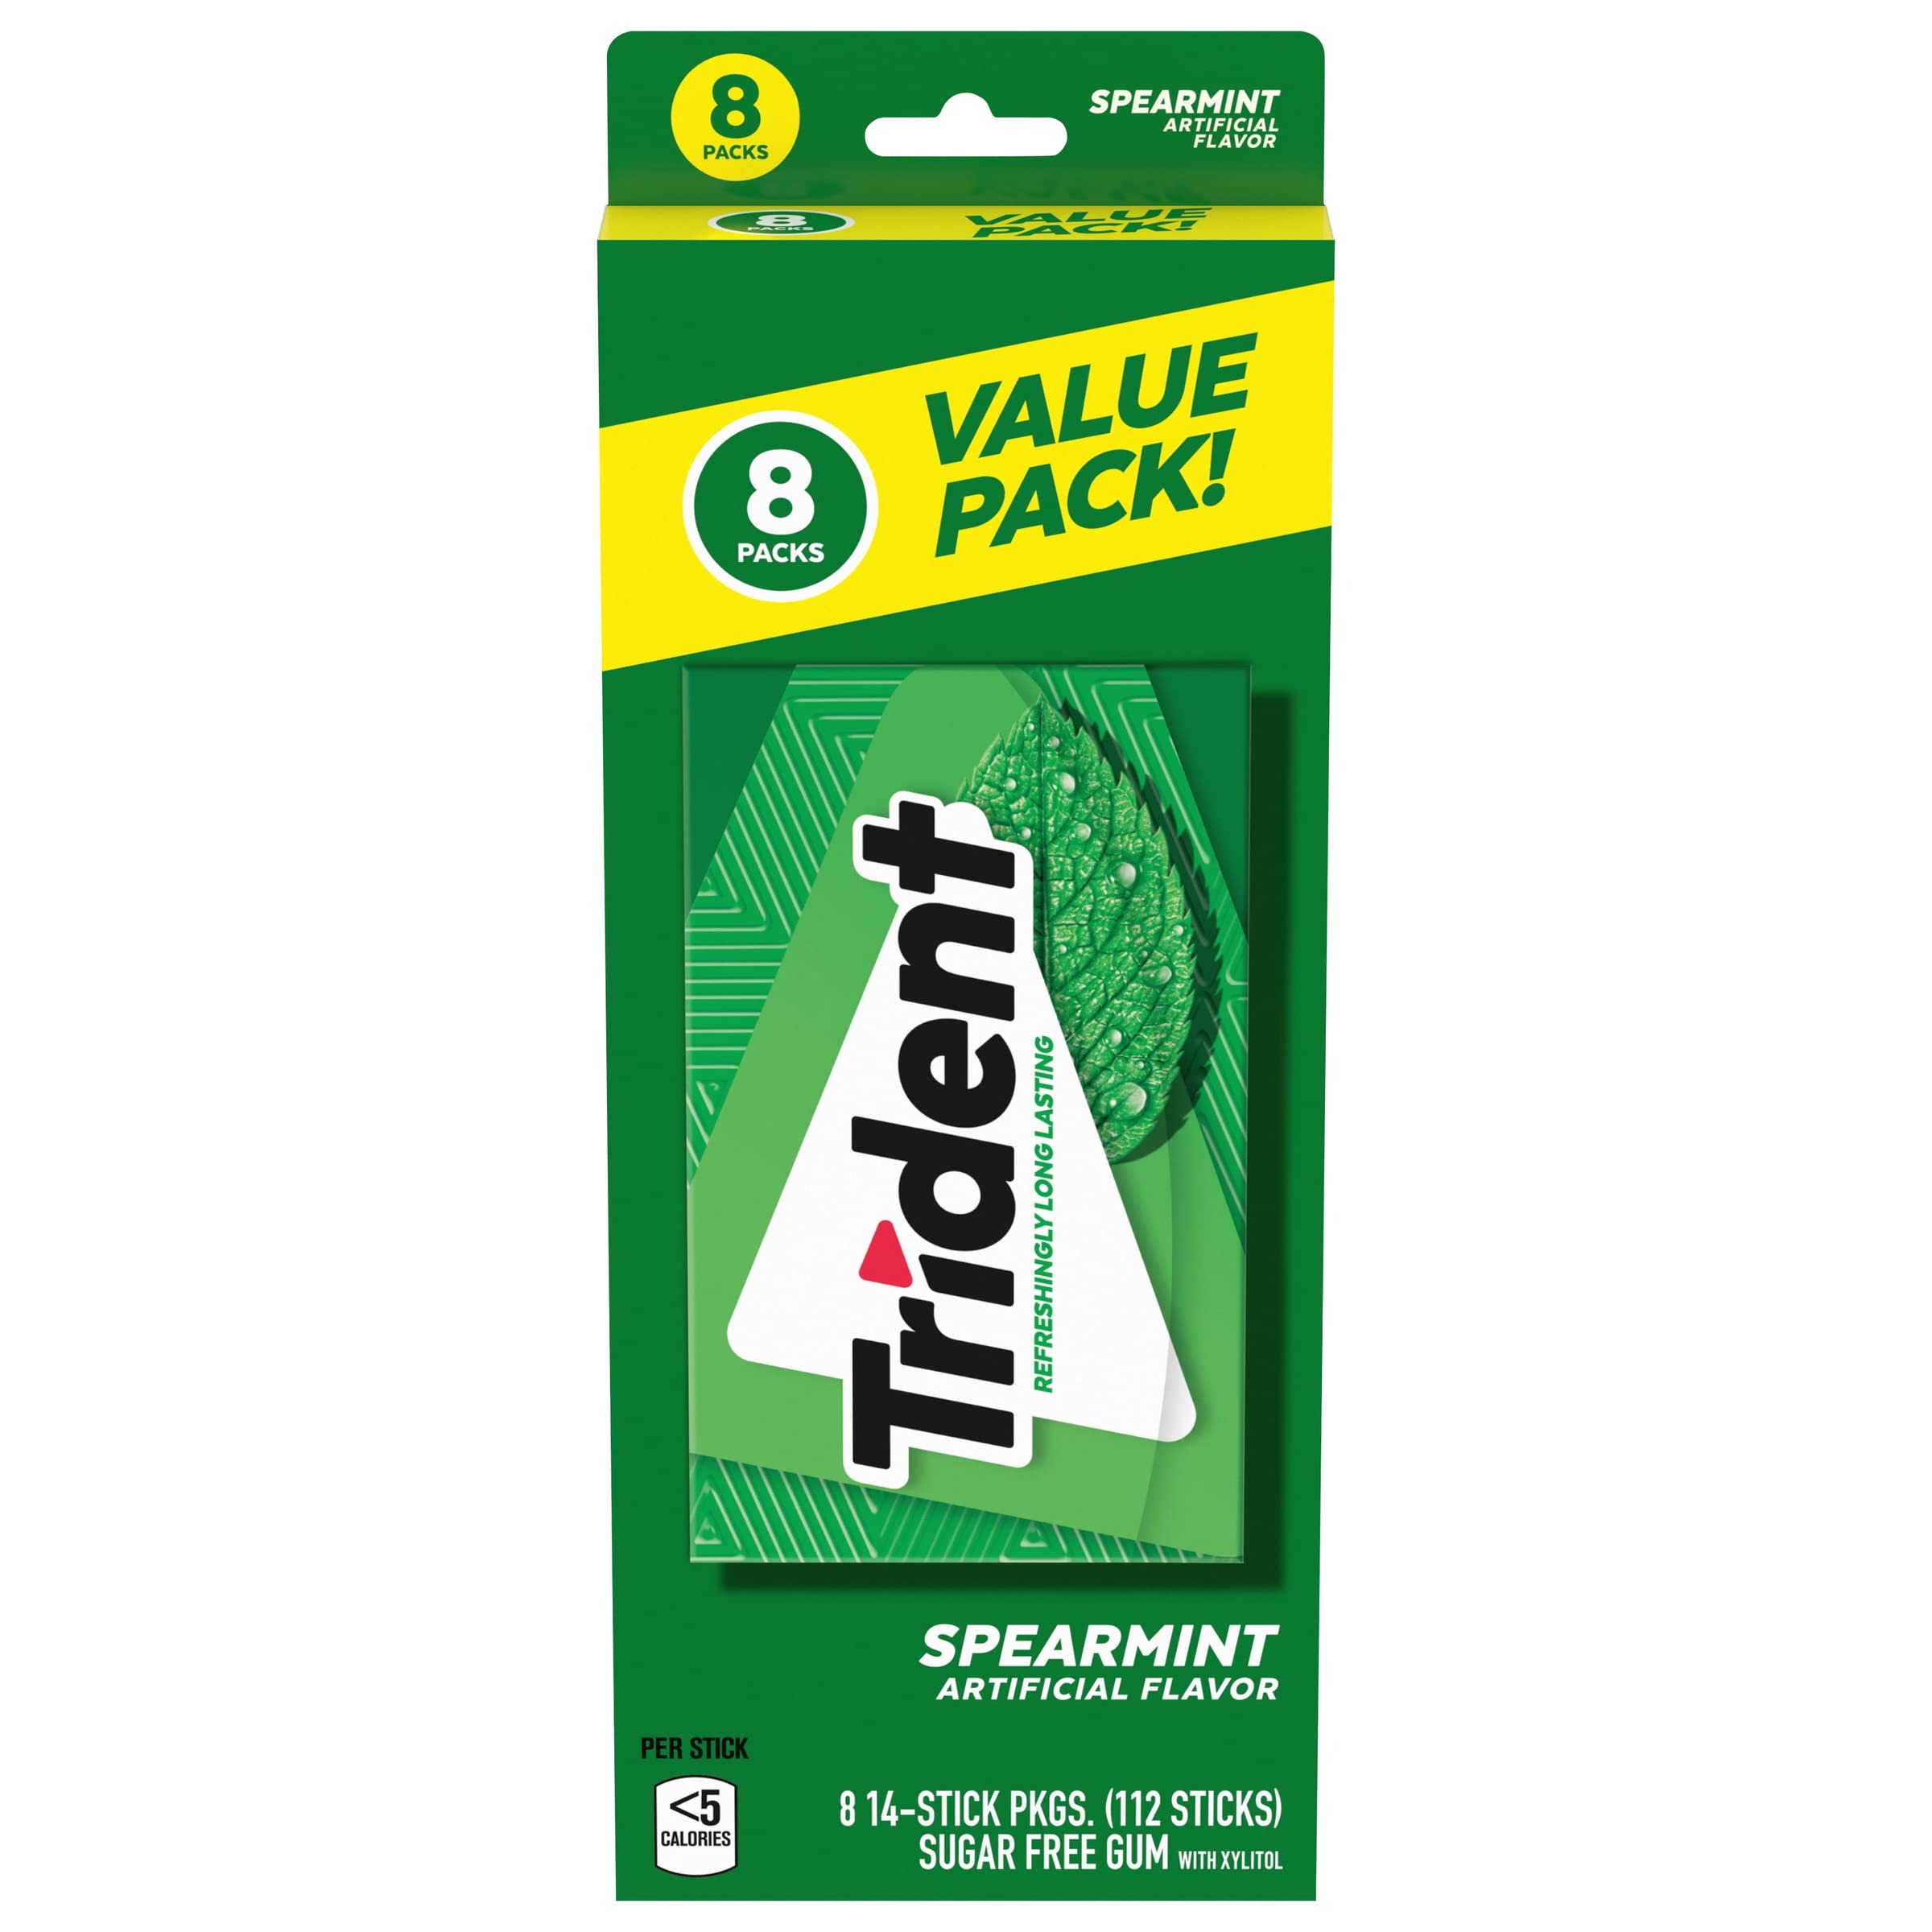
Item Name: Trident Spearmint Sugar Free Gum, Value Pack, 14 Count (Pack of 8)
Bullet Point 1: This package contains 48 individually wrapped packs of Trident Spearmint Flavor Sugar Free Gum (14 pieces per pack, 112 pieces total) (packaging may vary)
Bullet Point 2: Refresh your flavor—and breath—with Trident, a sugarless chewing gum with 30% fewer calories than sugared gum
Bullet Point 3: Clean and protect your mouth with cool, long-lasting flavor: Trident is made with xylitol, a natural sweetener that helps fight plaque and protects against tooth decay
Bullet Point 4: These individual packs are office- and travel-friendly and make freshening your breath on the go quick and simple
Bullet Point 5: Keep Trident Sugar Free Gum in your purse, desk, car, or locker and care for your mouth anywhere. This gum is also a great addition to care packages, gift baskets, goodie bags, and party favors
Value: 112.0
Unit: Count

Price: 6.14